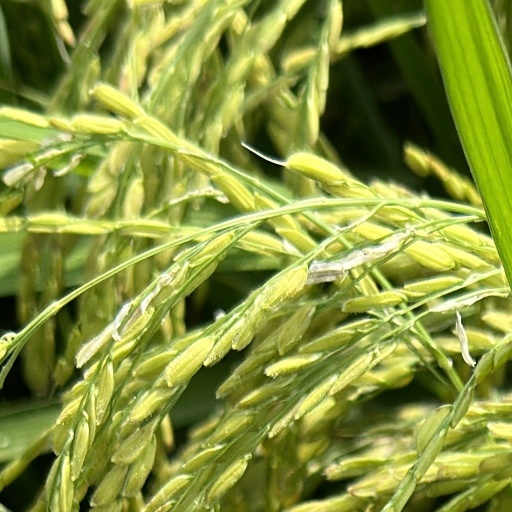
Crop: rice